Jean Gallice

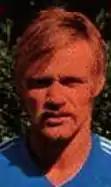
Gallice with Bordeaux in the 1975–76 season

Jean Gallice (born 13 May 1949 in Bordeaux) is a French former professional football (soccer) player.